Wolves in the Throne Room

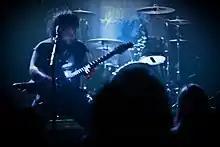
Live at De Helling, Utrecht in 2010

The band released their second full-length album "Two Hunters" in 2007, the first part of a trilogy of albums that was concluded with "Celestial Lineage". "Two Hunters" would be the first time the band would with producer Randall Dunn, who produced later releases Black Cascade and Celestial Lineage. During the "Two Hunters" sessions, the band began to work with analog synthesizers such as the Korg Polysix and the Minimoog, which has become a crucial feature in the band's sound. Persian classical singer Jessika Kenney performed vocals on the songs "Cleansing" and "I Will Lay Down My Bones Among the Rocks and Roots."